Democratic Centre (Serbia)

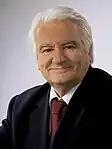
The founder of the party, Dragoljub Mićunović

Democratic Centre (abbr. DC) was a political party in Serbia. It was founded in 1996 by Dragoljub Mićunović, the former president of the Democratic Party (DS), when he left the DS.